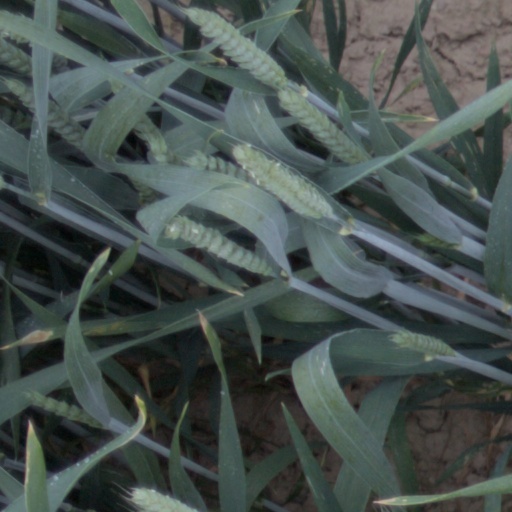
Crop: wheat